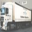
Label: truck